Rebecca Kaplan

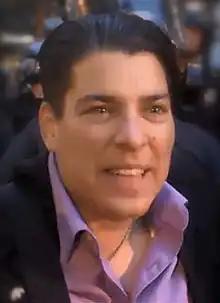
Kaplan in July 2010

Kaplan was elected to an at-large seat on the Oakland City Council in 2008. She was the youngest and first openly LGBTQ+ person elected to public office in Oakland.